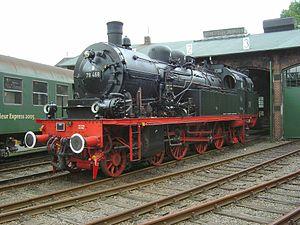
Il s'agit des locomotives acquises par les anciennes compagnies et réformées avant la création de la SNCF le 1ᵉʳ janvier 1938.
Les Baltic série T18 numéros 8401 à 8427 sont des locomotives à vapeur construites à Stettin par la firme Vulkan Werke de 1915 à 1918 pour le compte des chemins de fer impériaux d'Alsace-Lorraine. Elles étaient identiques aux locomotives de la série T18 des Chemins de fer royaux de Prusse apparues en 1915.